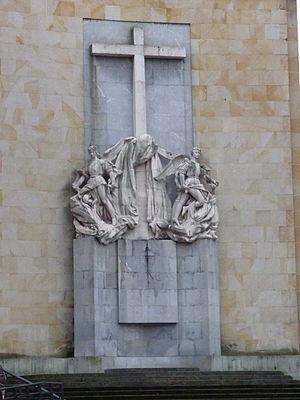
Le siège de Gijón est une des premières batailles de la Guerre d'Espagne, qui a opposé les forces nationalistes aux troupes républicaines. Elle s'est déroulée entre le 19 juillet 1936, au lendemain du coup d'État, jusqu'au 16 août, et s'est soldée par la victoire des républicains. La faiblesse des effectifs nationalistes, qui n'étaient pas plus de 180 soldats et gardes civils, qui résistèrent aux assauts des milices républicaines a été récupéré par la propagande franquiste.